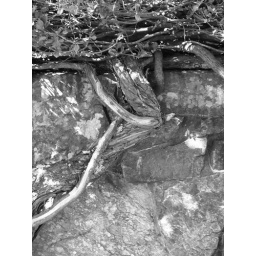
Growing on the outside of a stone wall near the library in Camden, Maine.